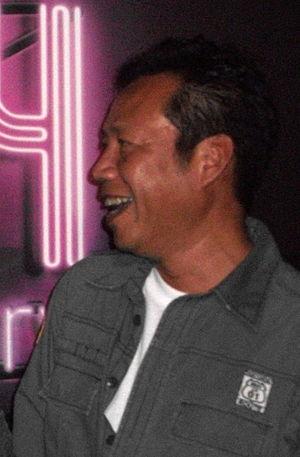
Nonzee Nimibutr, né dans la province de Nonthaburi le 18 décembre 1962, est un réalisateur, un scénariste et un producteur thaïlandais.